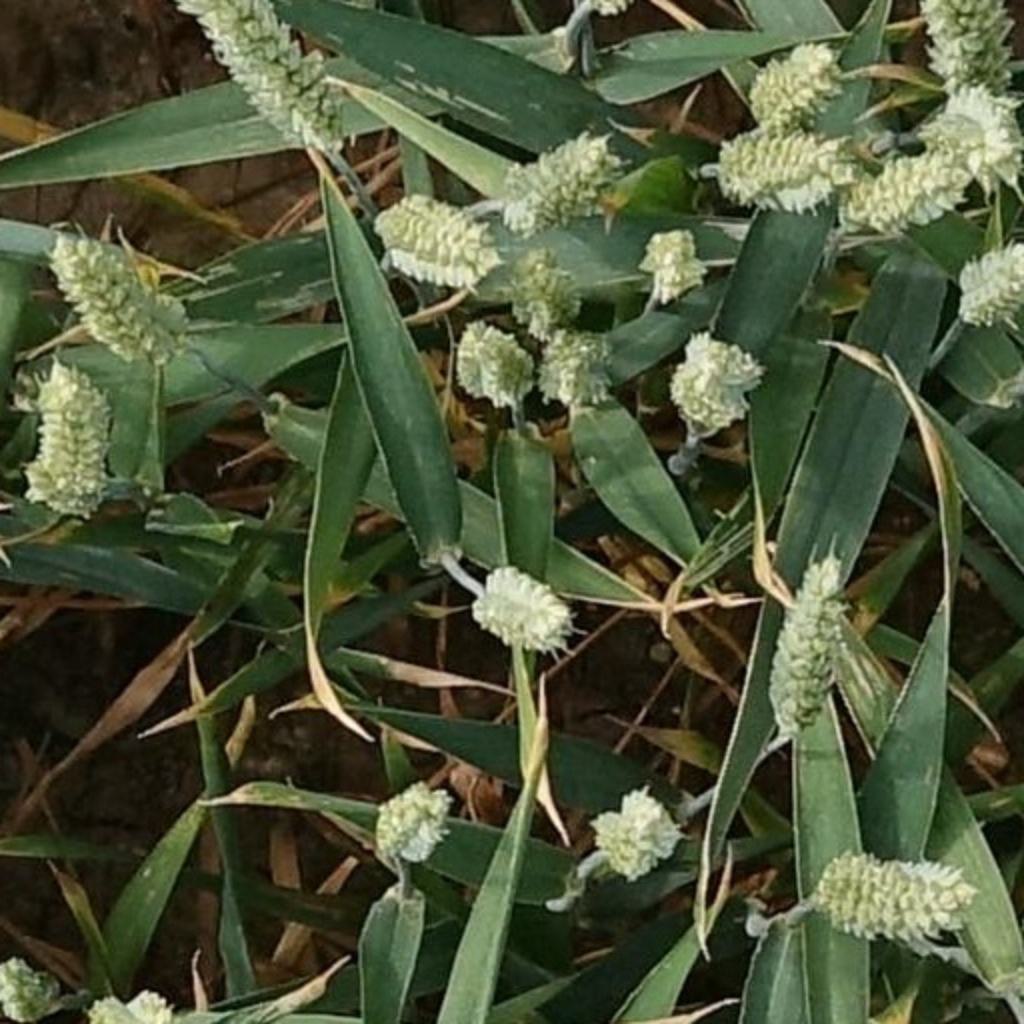
Country: France
Location: Mons
Wheat development stage: Filling